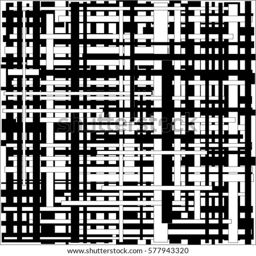
card white and black stripes and squares laid out around the figure